The Duke of Chimney Butte

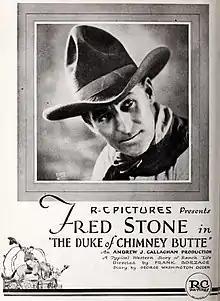

The Duke of Chimney Butte is a 1921 American silent western film directed by Frank Borzage and starring Fred Stone, Vola Vale and Josie Sedgwick.